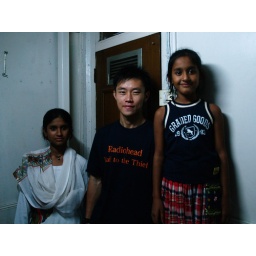
3 lovely girls i met on the ship. shared the room with the one in red together with her father